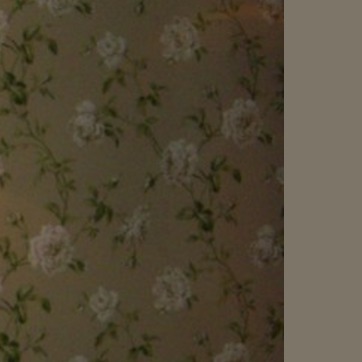
Material: wallpaper